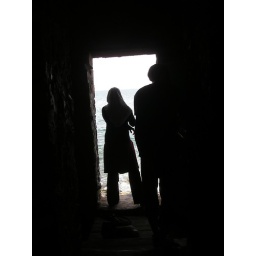
standing in the door to the ocean